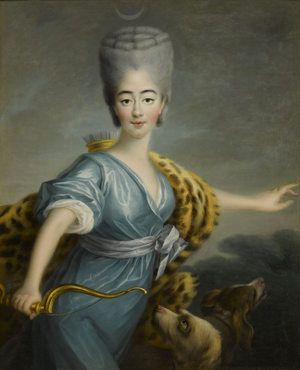
Marie-Joséphine Louise Bénédicte de Savoie, princesse de Savoie puis, par son mariage, comtesse de Provence et épouse du prétendant au trône de France, est née à Turin le 2 septembre 1753 et morte à Hartwell House le 13 novembre 1810. Épouse de Louis-Stanislas-Xavier de France, comte de Provence et futur Louis XVIII, elle échappe à la Révolution française et termine sa vie en exil.